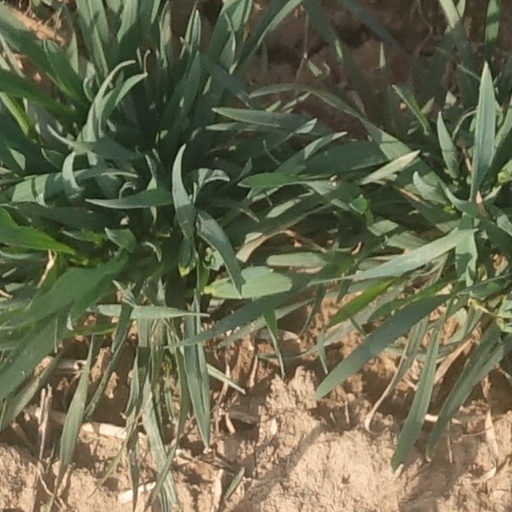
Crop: wheat